San Francesco degli Scarioni, Naples

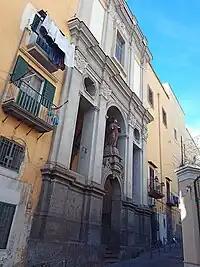
St Francis statue on facade.

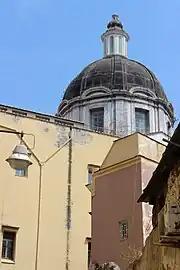
Dome of Church.

Construction of the present church began in 1704 using designs by Giovanni Battista Nauclerio, and was completed in 1721. The patron had been Leonardo Scarioni, merchant from Tuscany who had died 1701 without heirs, and endowed a convent of Franciscans from his native lands.